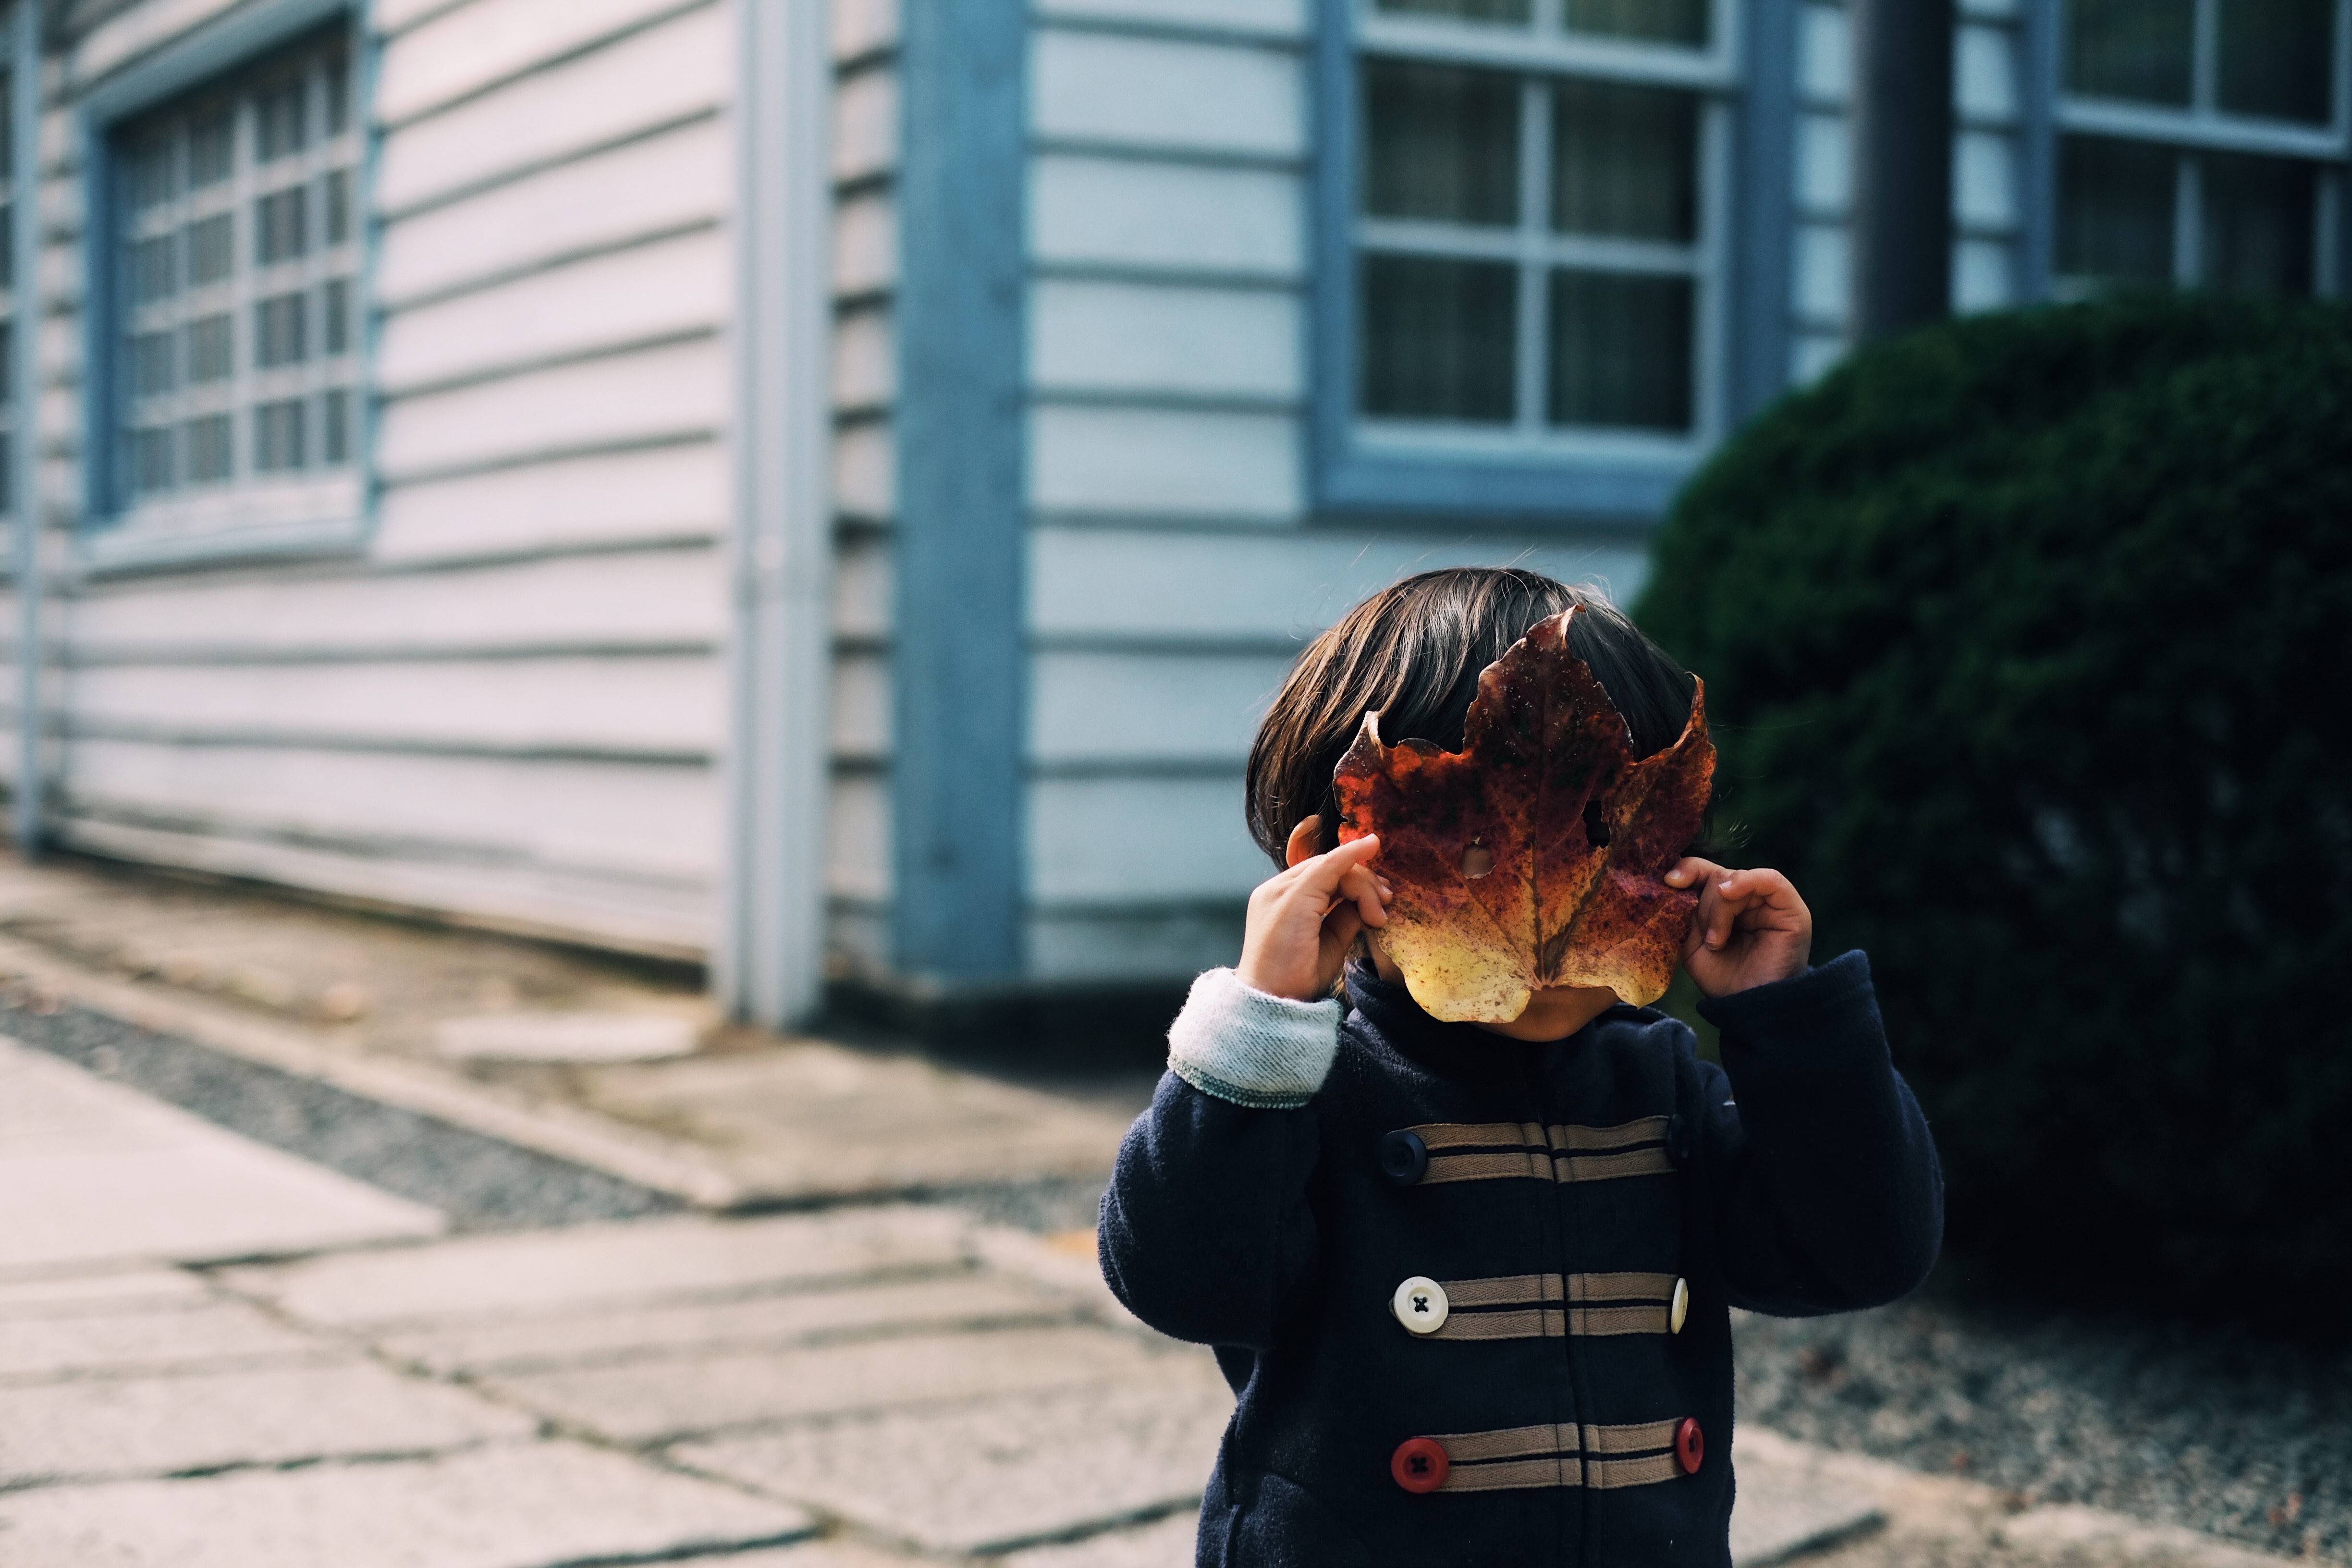
man, person, people, male, child, photograph, interaction